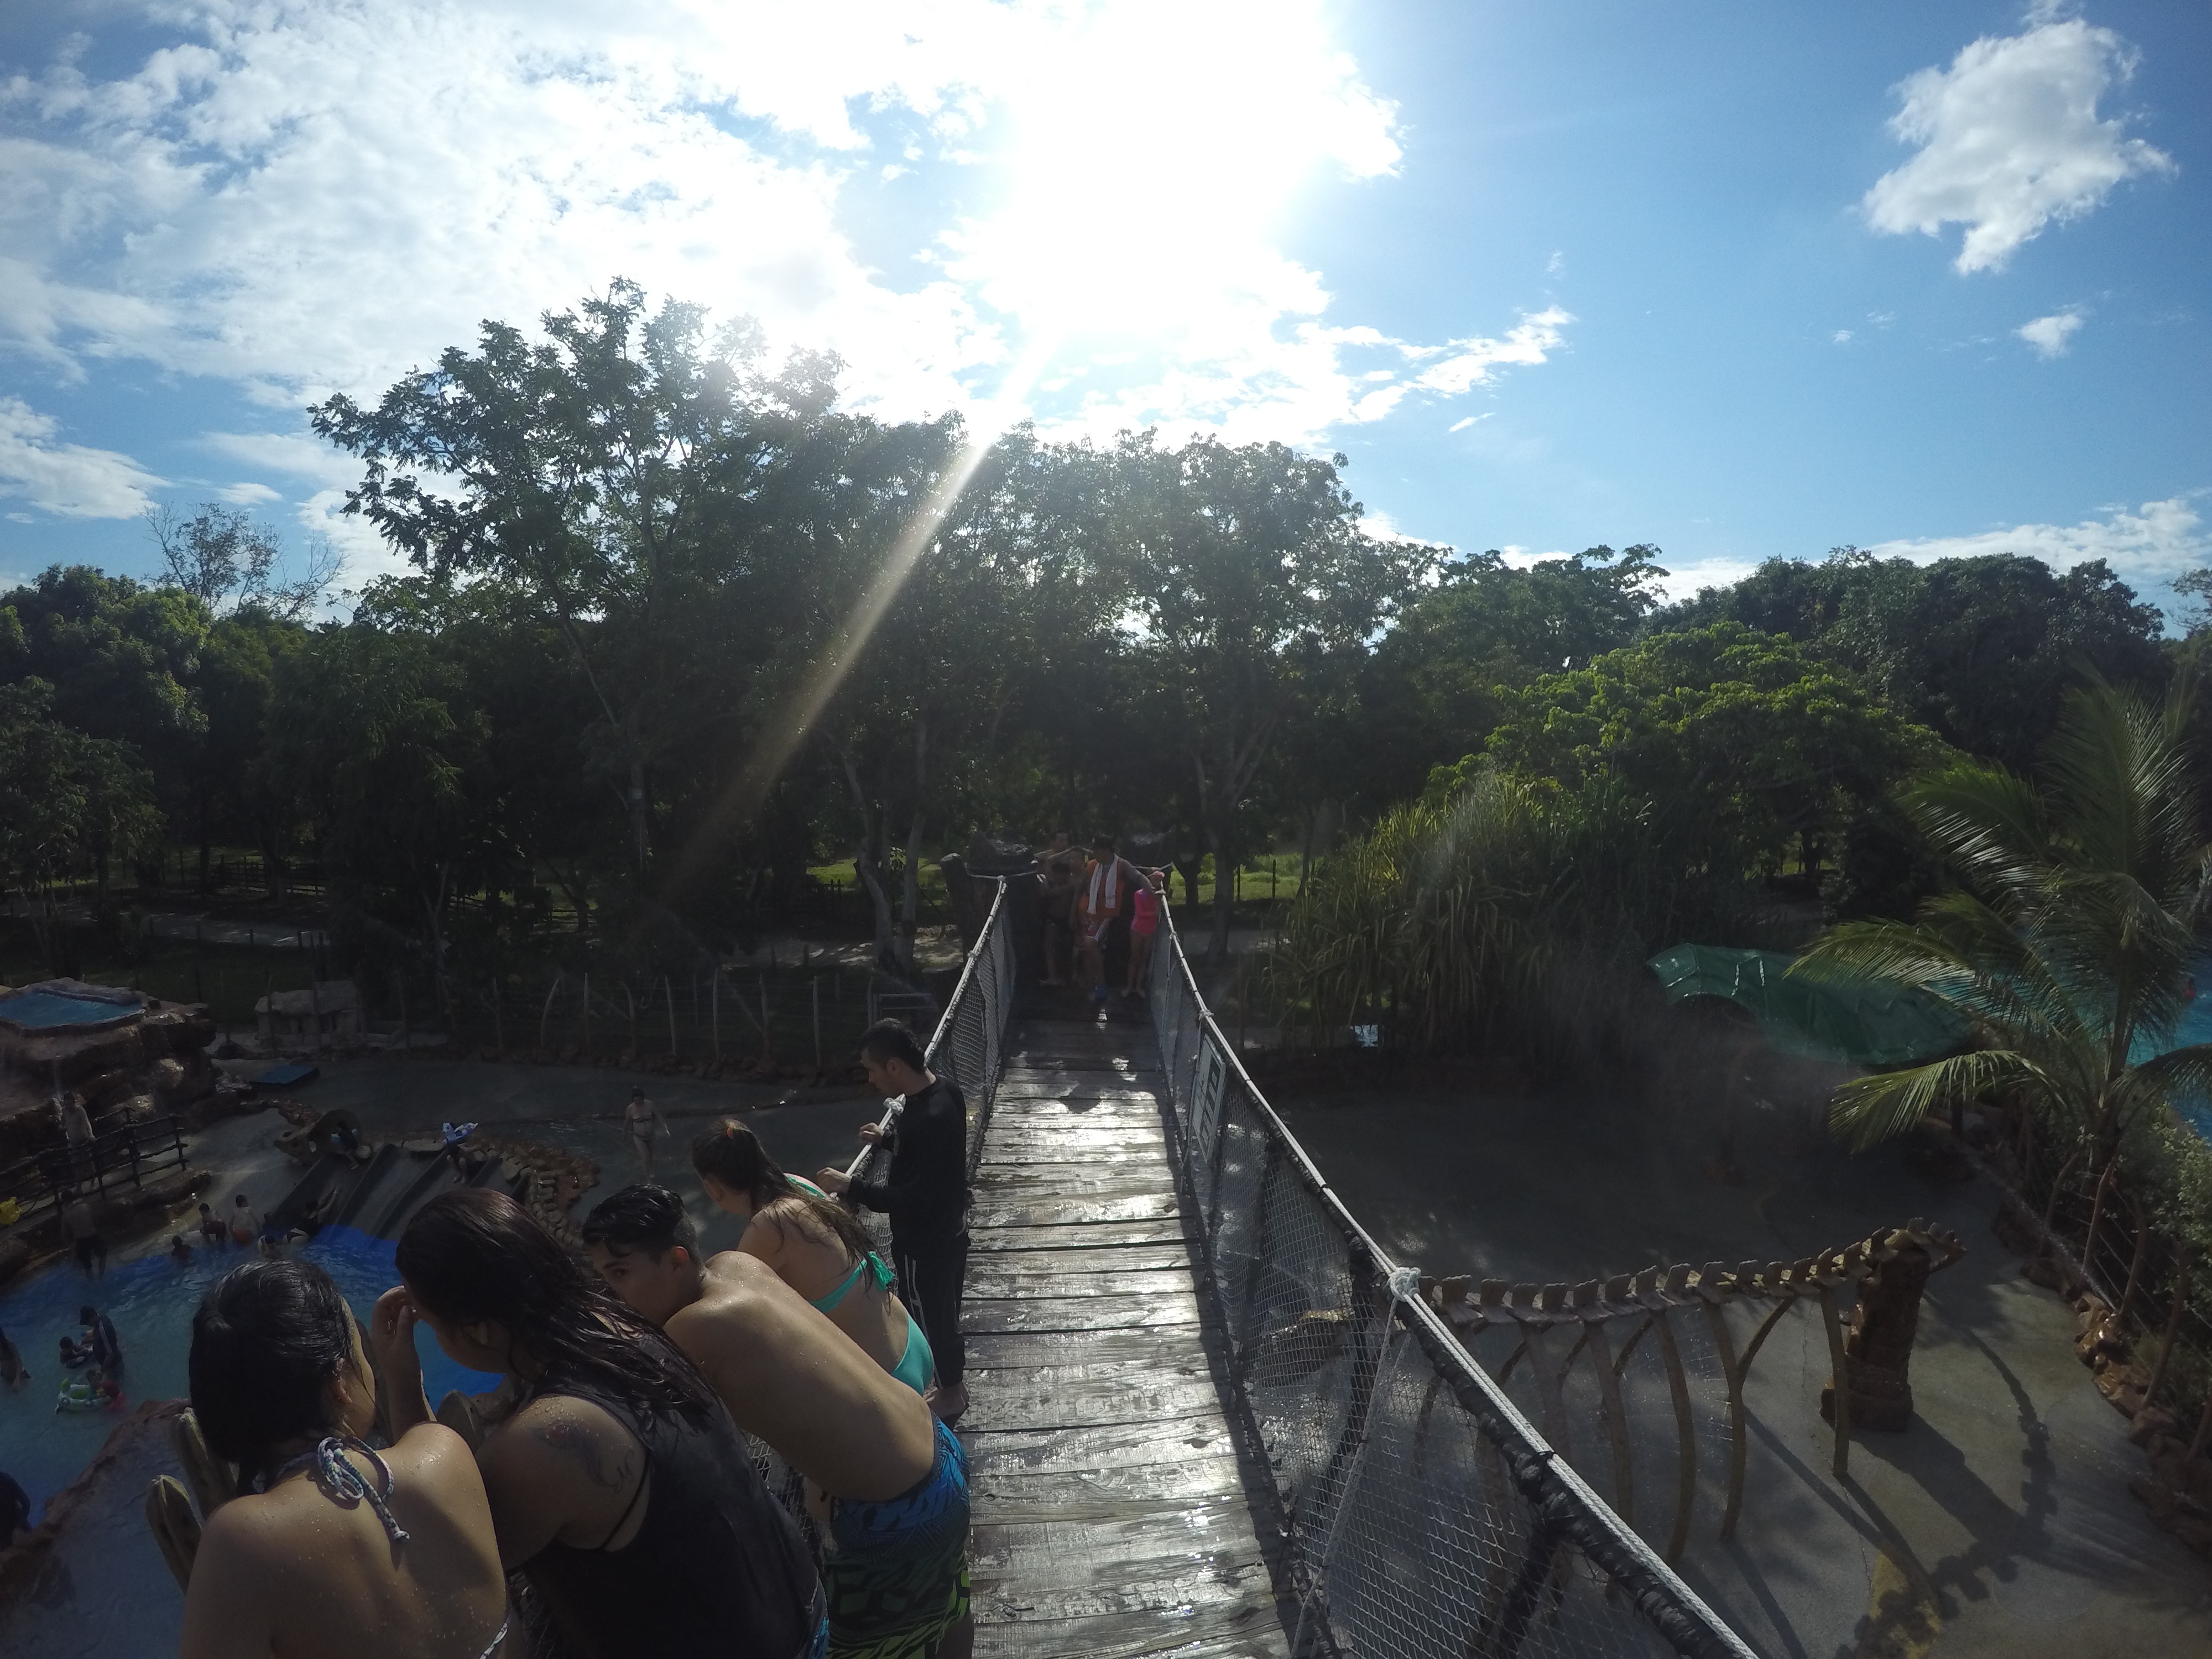
sea, water, river, vacation, transport, vehicle, waterway